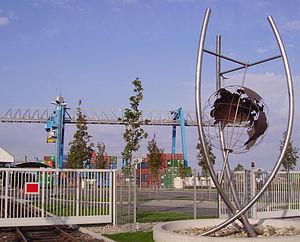
Ludwigshafen ou Ludwigshafen-sur-le-Rhin, est une ville allemande et un arrondissement, située près du Rhin, dans le Land de Rhénanie-Palatinat.